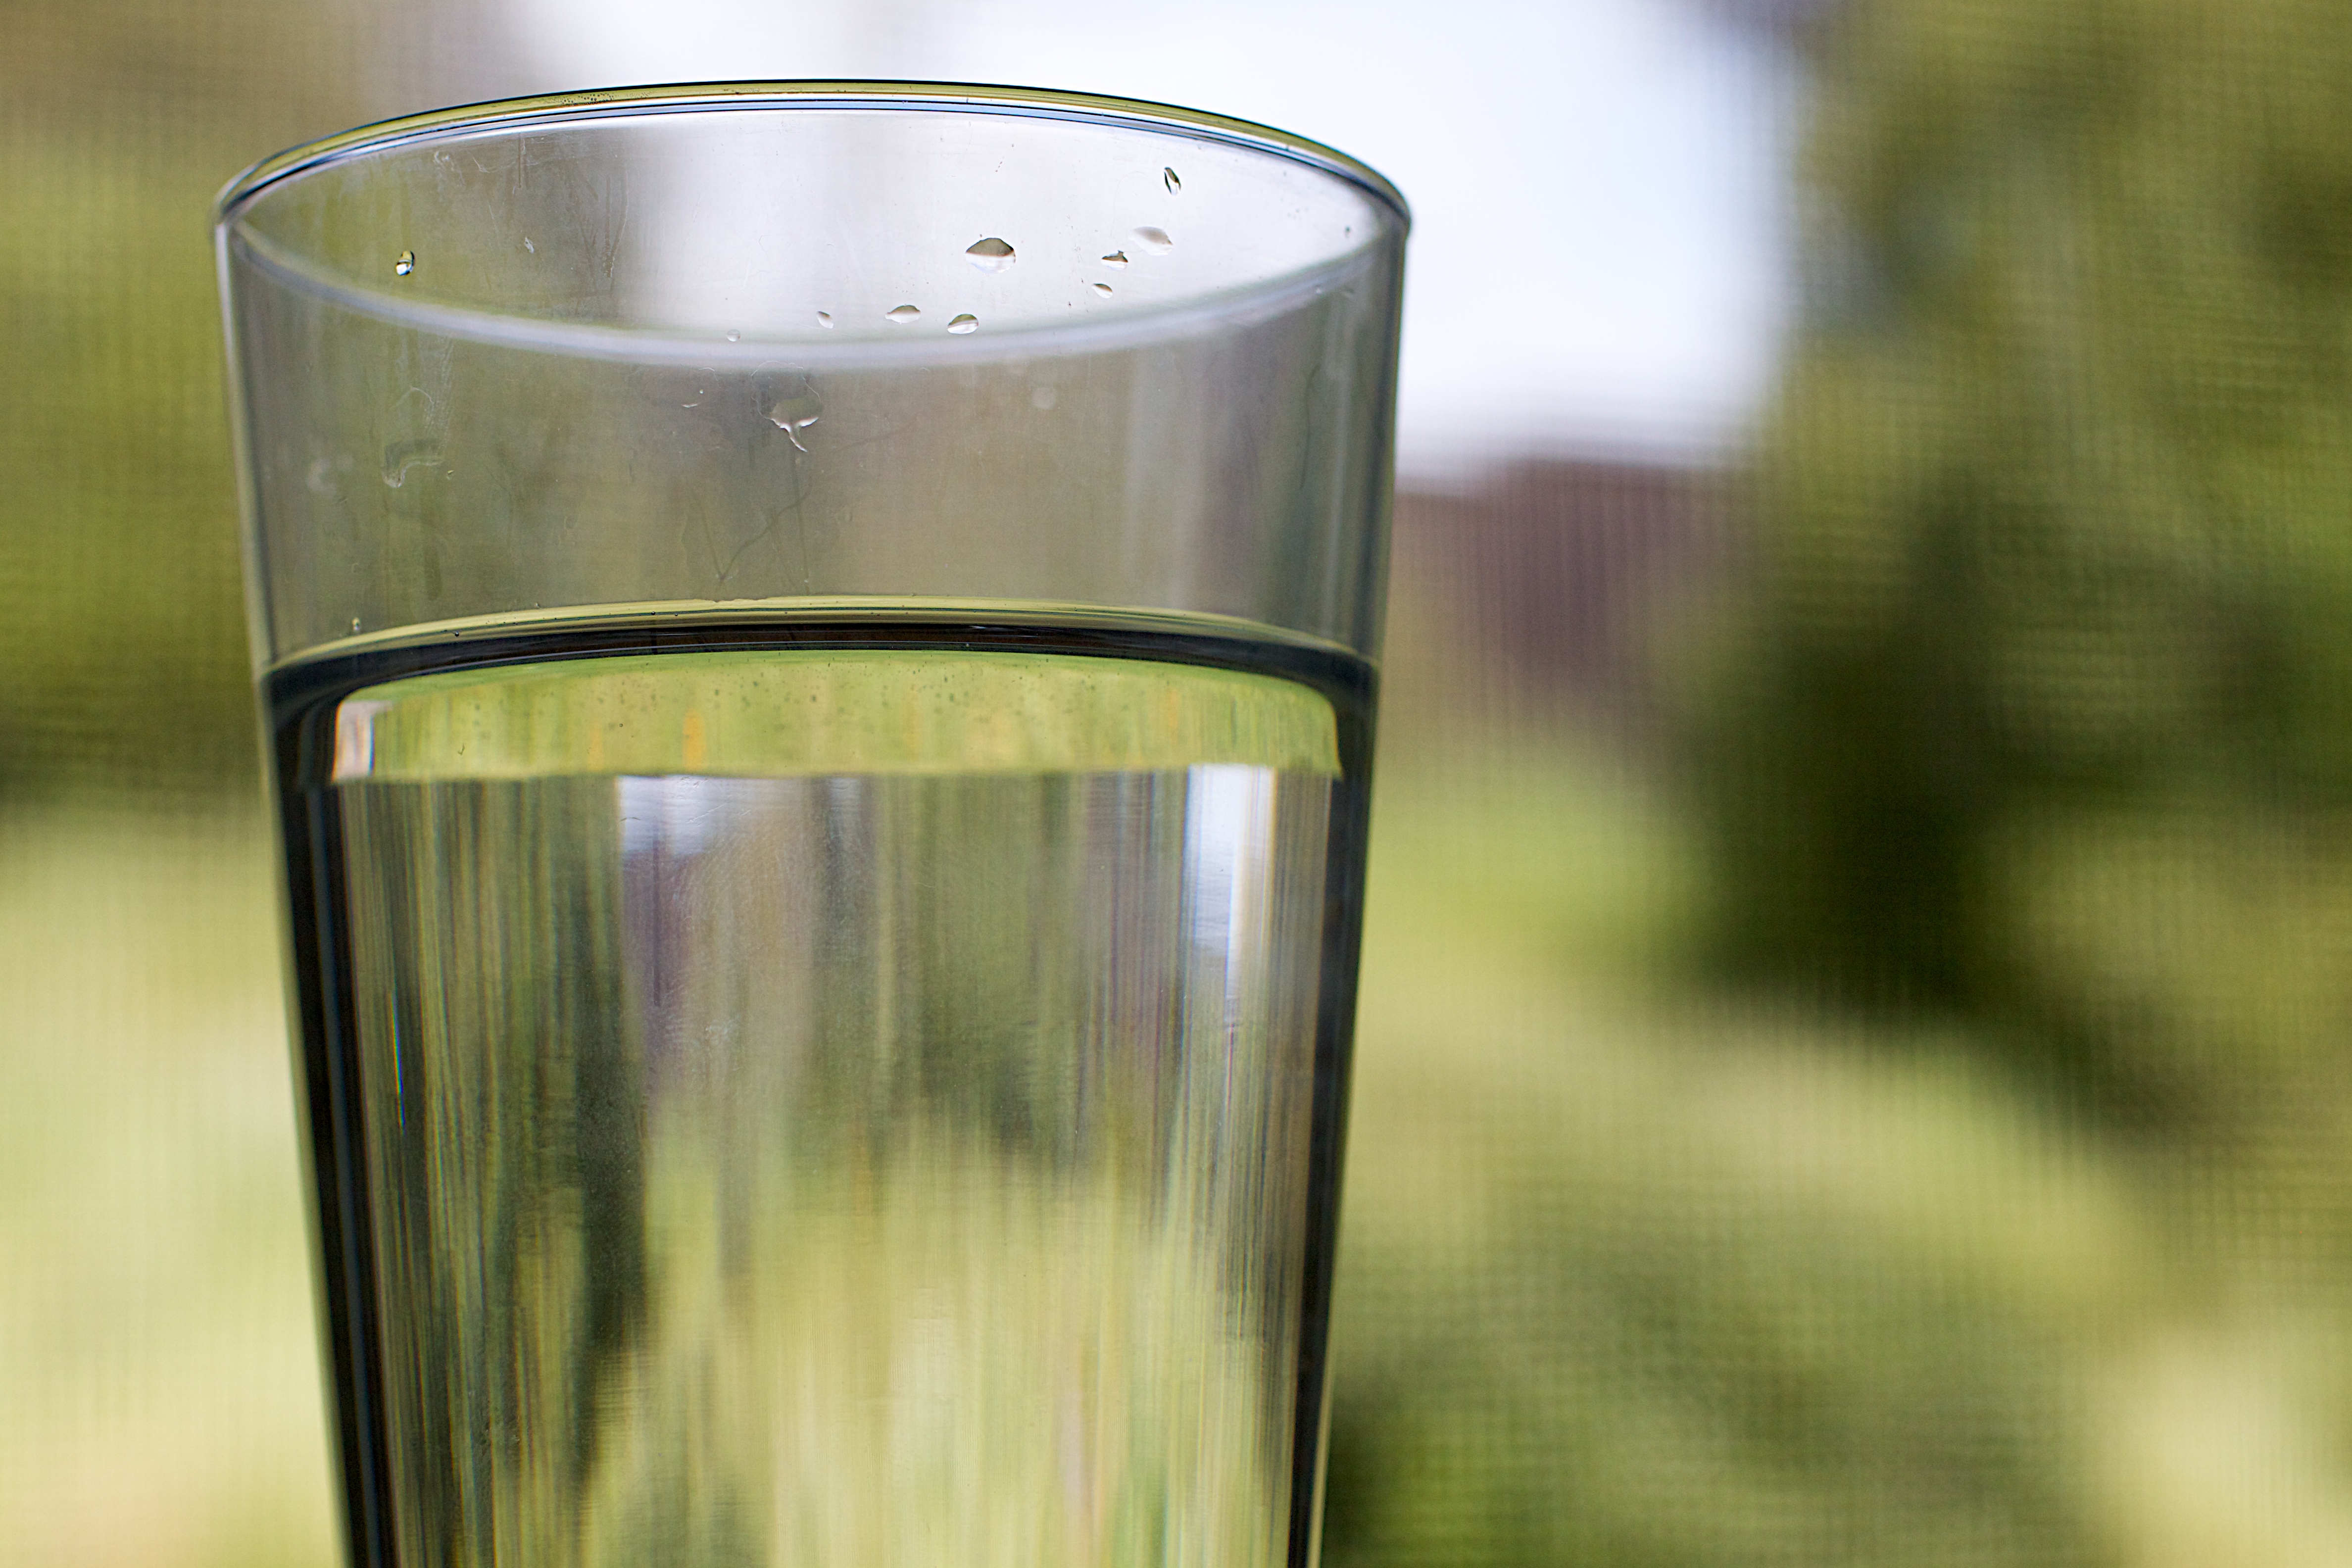
water, glass, green, drink, lighting, grass family